Arthur Aikin Brodribb

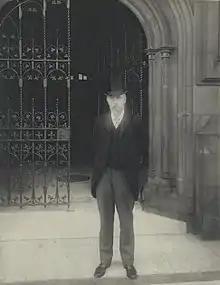
Arthur Aikin Brodribb photographed by John Benjamin Stone in 1898

Arthur Aikin Brodribb (27 July 27, 1850, in London – April 1927) was a parliamentary reporter for "The Times".